Jared Veldheer

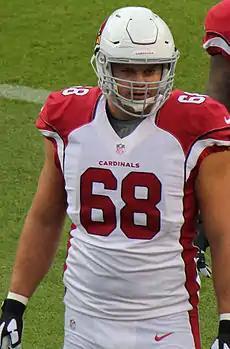
Veldheer with the Arizona Cardinals in 2015

Jared Veldheer (born June 14, 1987) is an American former professional football offensive tackle. He was selected by the Oakland Raiders in the third round of the 2010 NFL draft. He played college football for the Hillsdale Chargers.